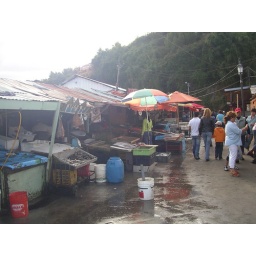
fish market - by far, the most happening thing in town